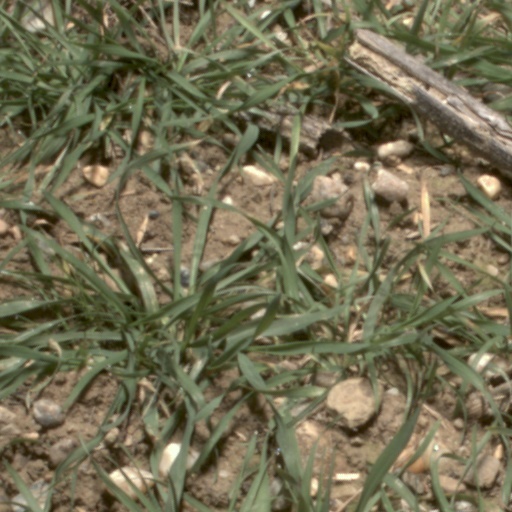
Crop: wheat